Franz Xaver Bergmann

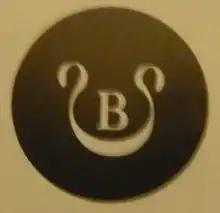
Foundry seal. "B" in an urn-shaped cartouche

Franz Xavier Bergman(n) (July 27, 1861 – January 1, 1936) was the owner of a Viennese foundry who produced numerous patinated and cold-painted bronzes, Oriental, erotic, and animal figures, the latter often humanized or whimsical, humorous objets d'art.